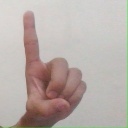
अक्षर: ड